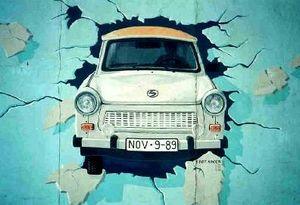
Le mur de Berlin, « mur de la honte » pour les Allemands de l'Ouest et officiellement appelé par le gouvernement est-allemand « mur de protection antifasciste », est érigé en plein Berlin dans la nuit du 12 au 13 août 1961 par la République démocratique allemande, qui tente ainsi de mettre fin à l'exode croissant de ses habitants vers la République fédérale d'Allemagne.
La peinture murale est une peinture monumentale dont le support est un mur intérieur ou extérieur, une voûte ou un plafond, par opposition à la peinture de chevalet qui est transportable. Cette peinture est en relation avec l'architecture.
La Trabant 601 est une automobile fabriquée entre 1964 et 1990 par l’entreprise d’État est-allemande VEB Sachsenring Automobilwerk Zwickau. Symbole de la République démocratique allemande, la Trabant est aujourd’hui une voiture culte en Allemagne, au même titre que la Volkswagen Coccinelle, la Fiat 500, l’Austin Mini ou encore la Citroën 2CV.